David Cone

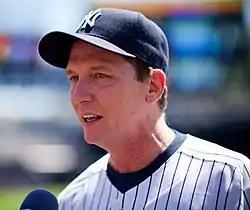
Cone in 2009

David Brian Cone (born January 2, 1963) is an American former Major League Baseball (MLB) pitcher, and current color commentator for the New York Yankees on the YES Network and Amazon Prime as well as for ESPN on Sunday Night Baseball. A third round draft pick of the Kansas City Royals in the 1981 MLB draft, he made his MLB debut in 1986 and continued playing until 2003, pitching for five different teams. Cone batted left-handed and threw right-handed.